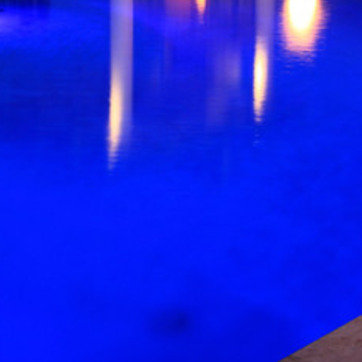
Material: water